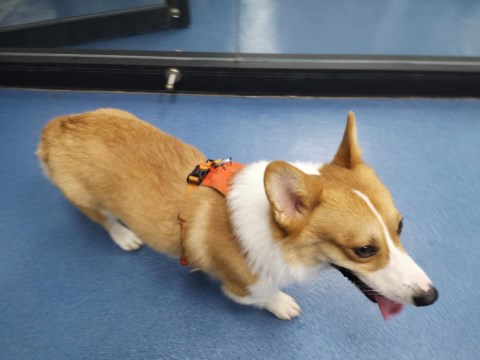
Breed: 2909-n000116-Cardigan